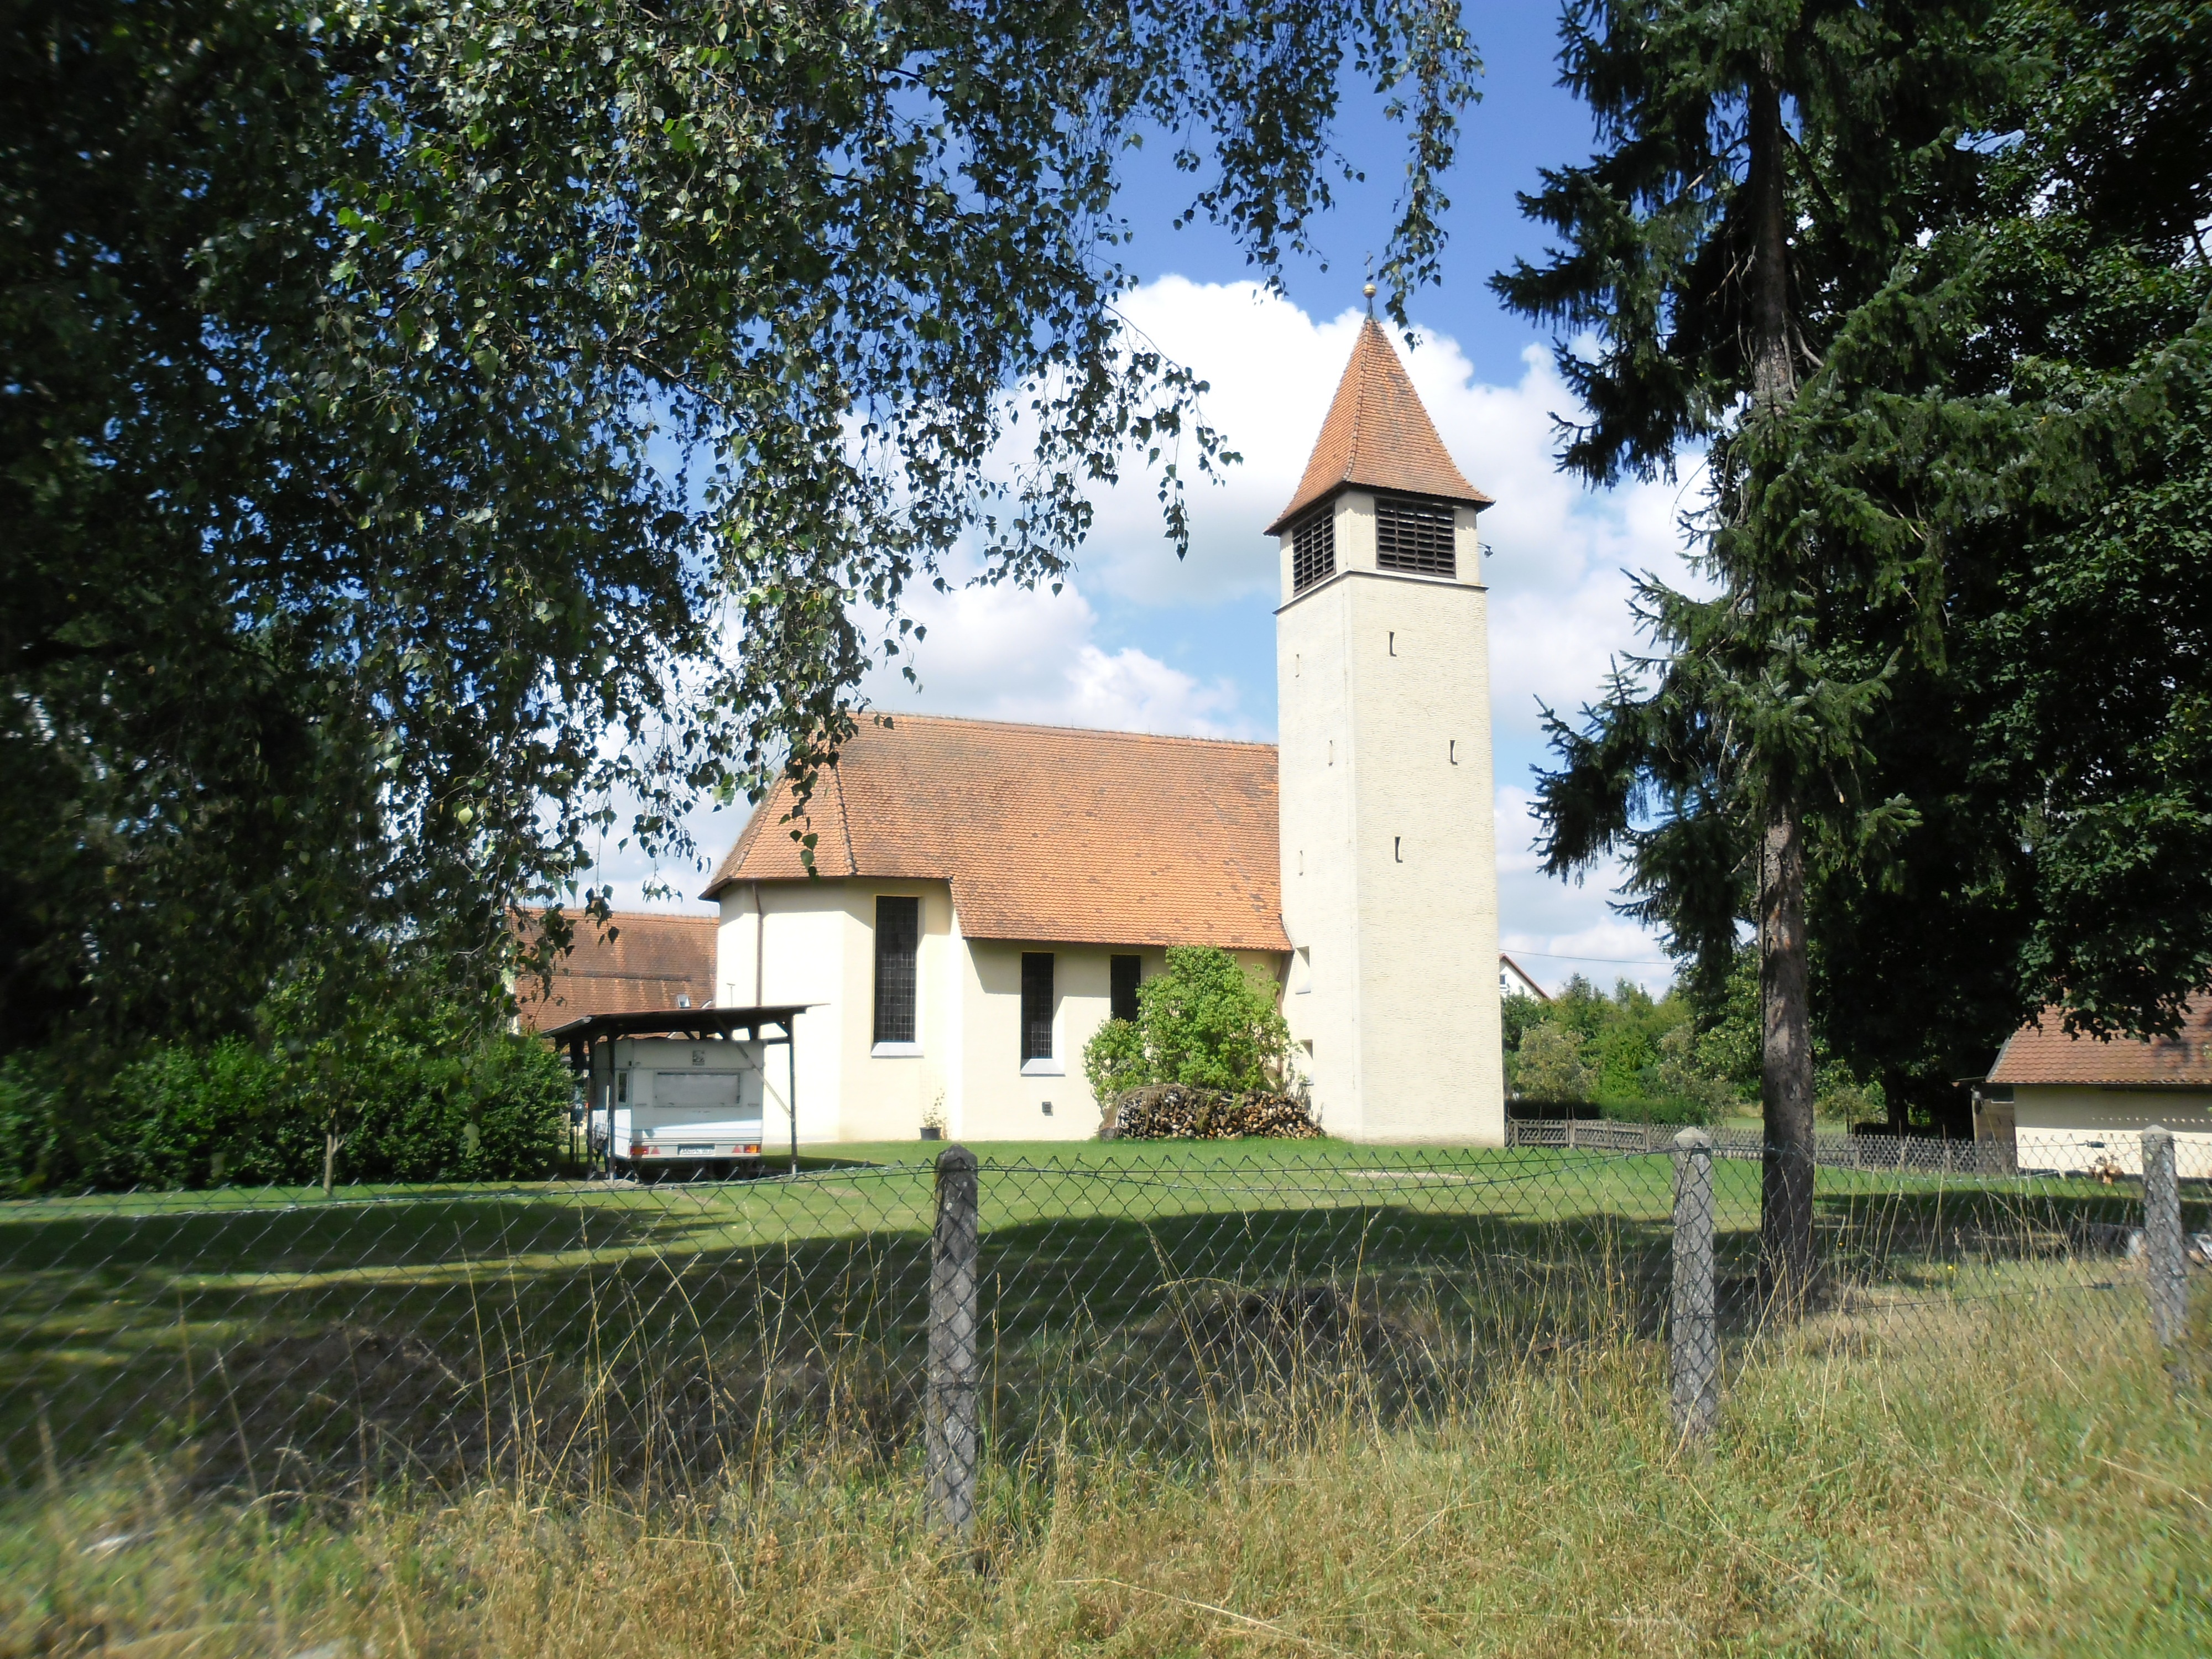
farm, villa, house, building, home, village, cottage, property, church, chapel, bavaria, estate, rural area, middle franconia, schnelldorf, bonifatius st, ampfrach